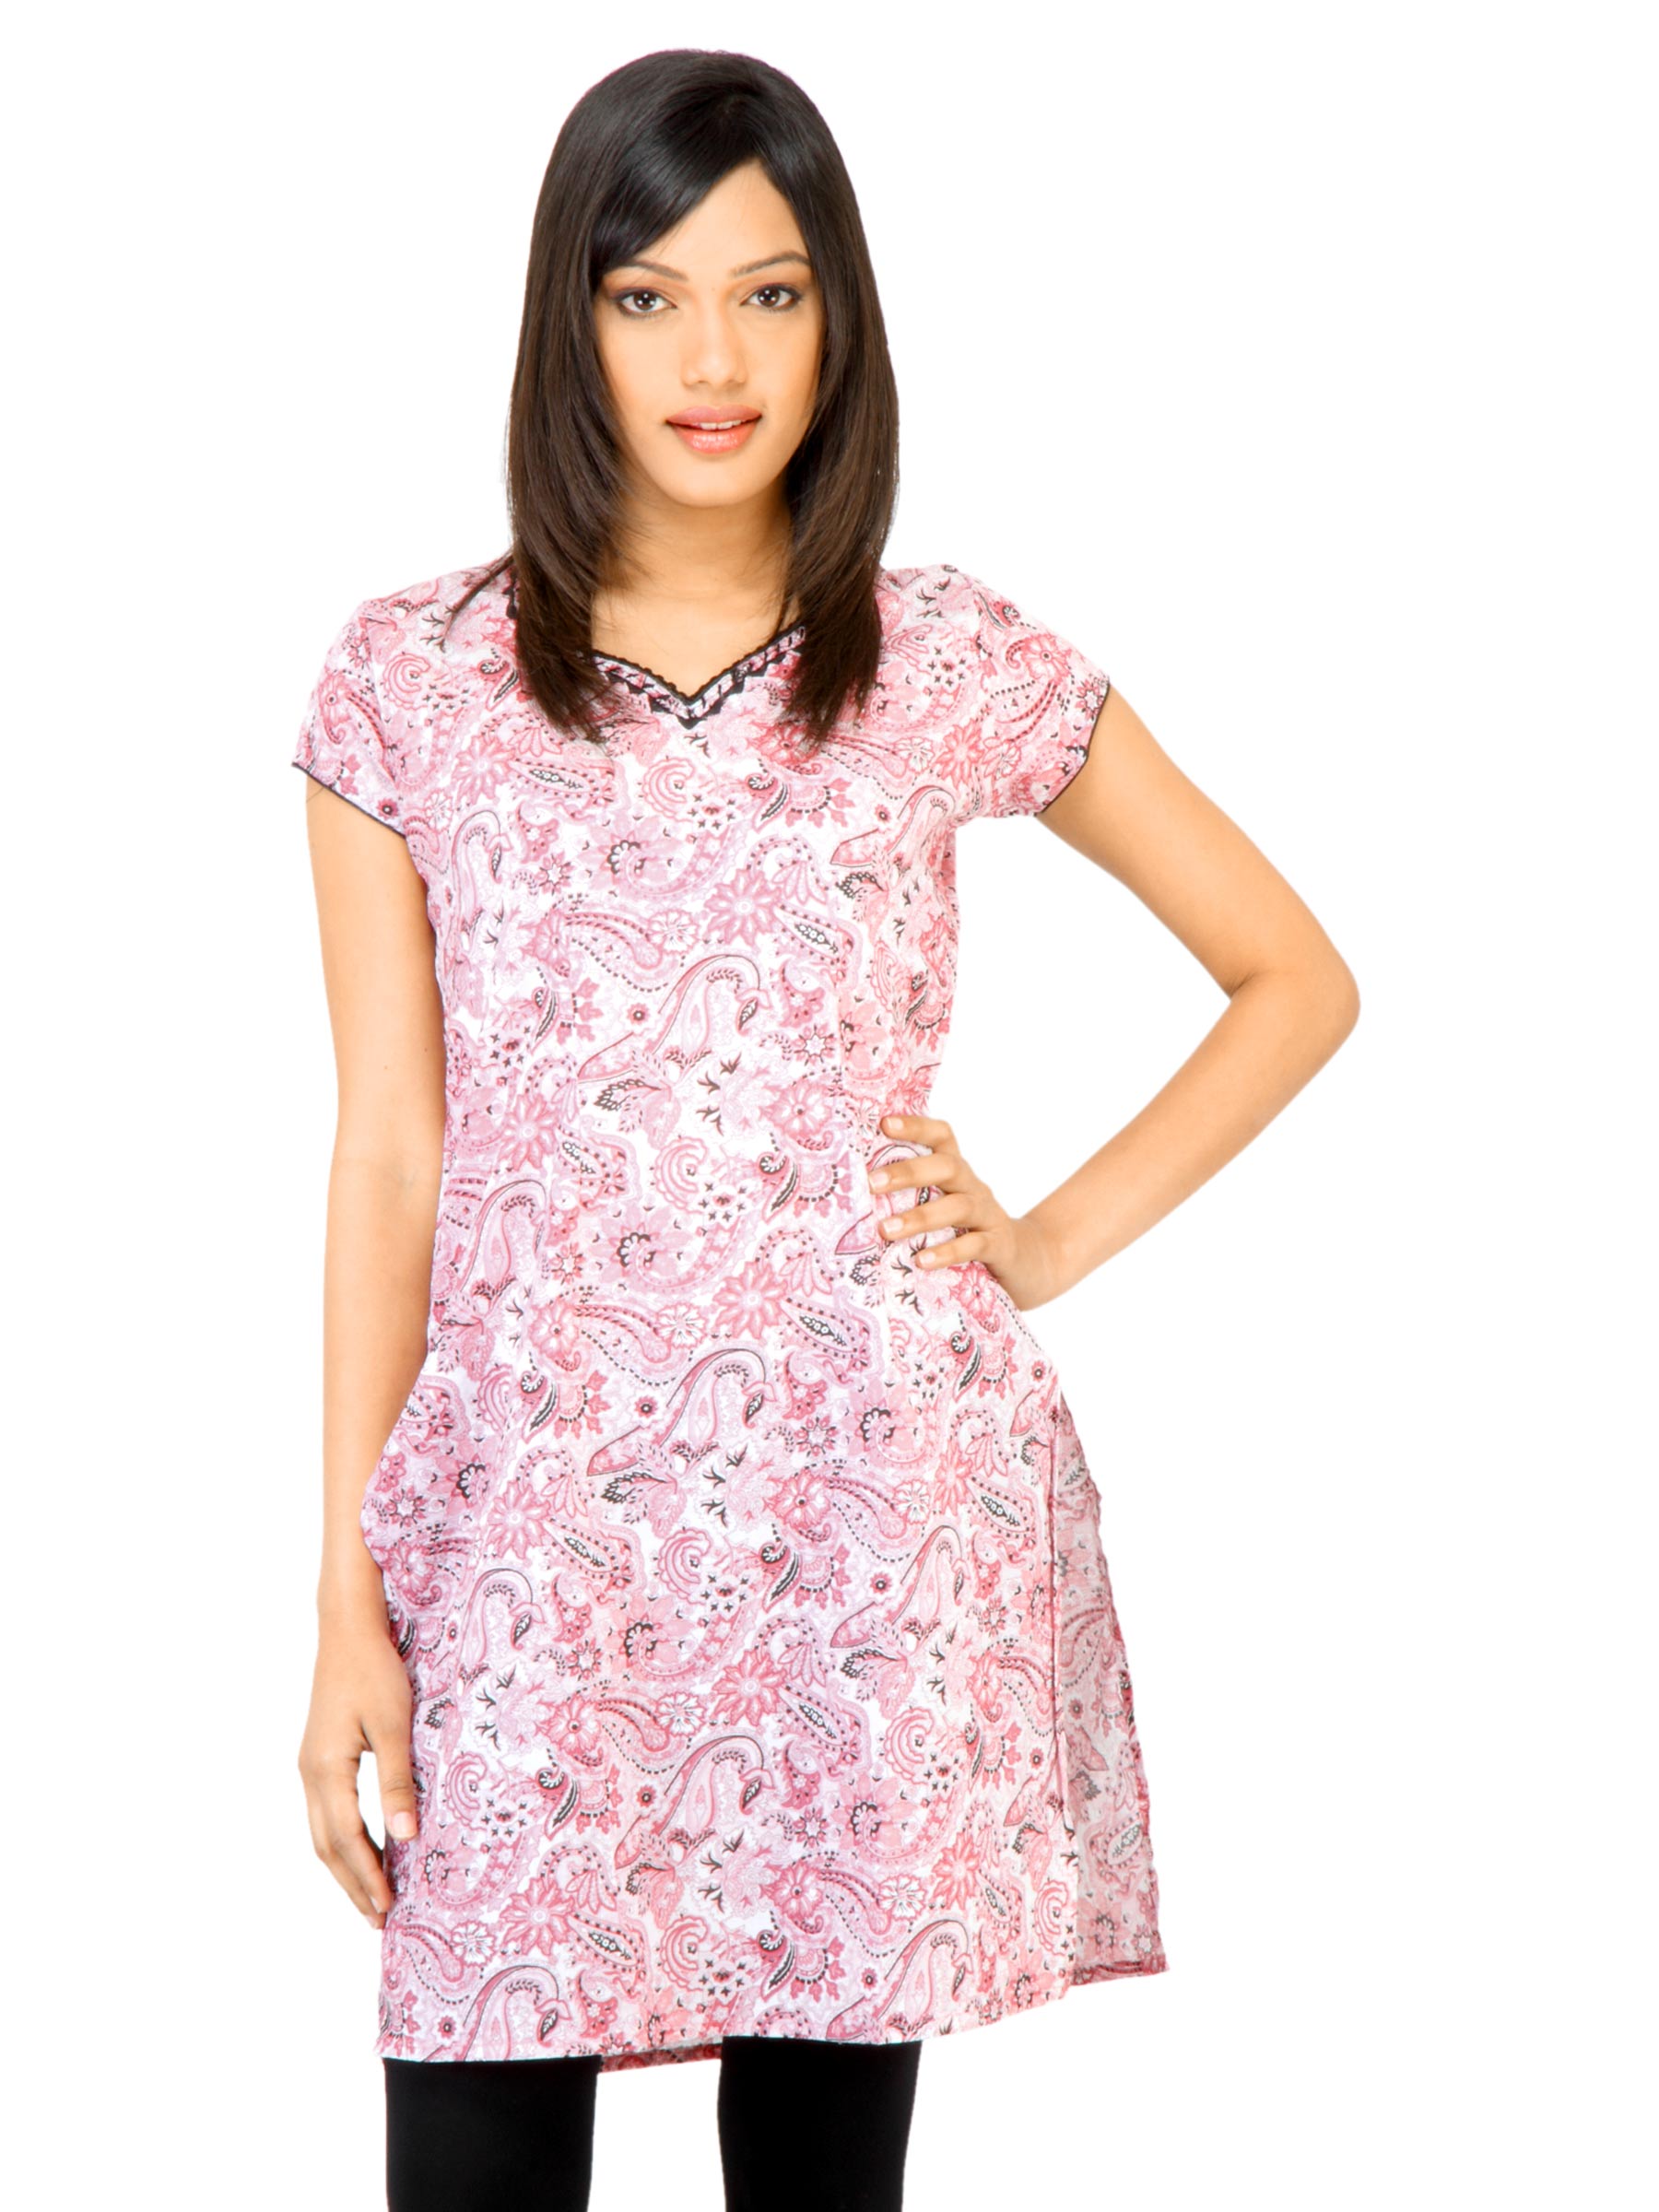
Vishudh Women Printed Pink Kurta
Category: Apparel / Topwear / Kurtas
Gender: Women
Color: Pink
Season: Fall 2011
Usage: Ethnic